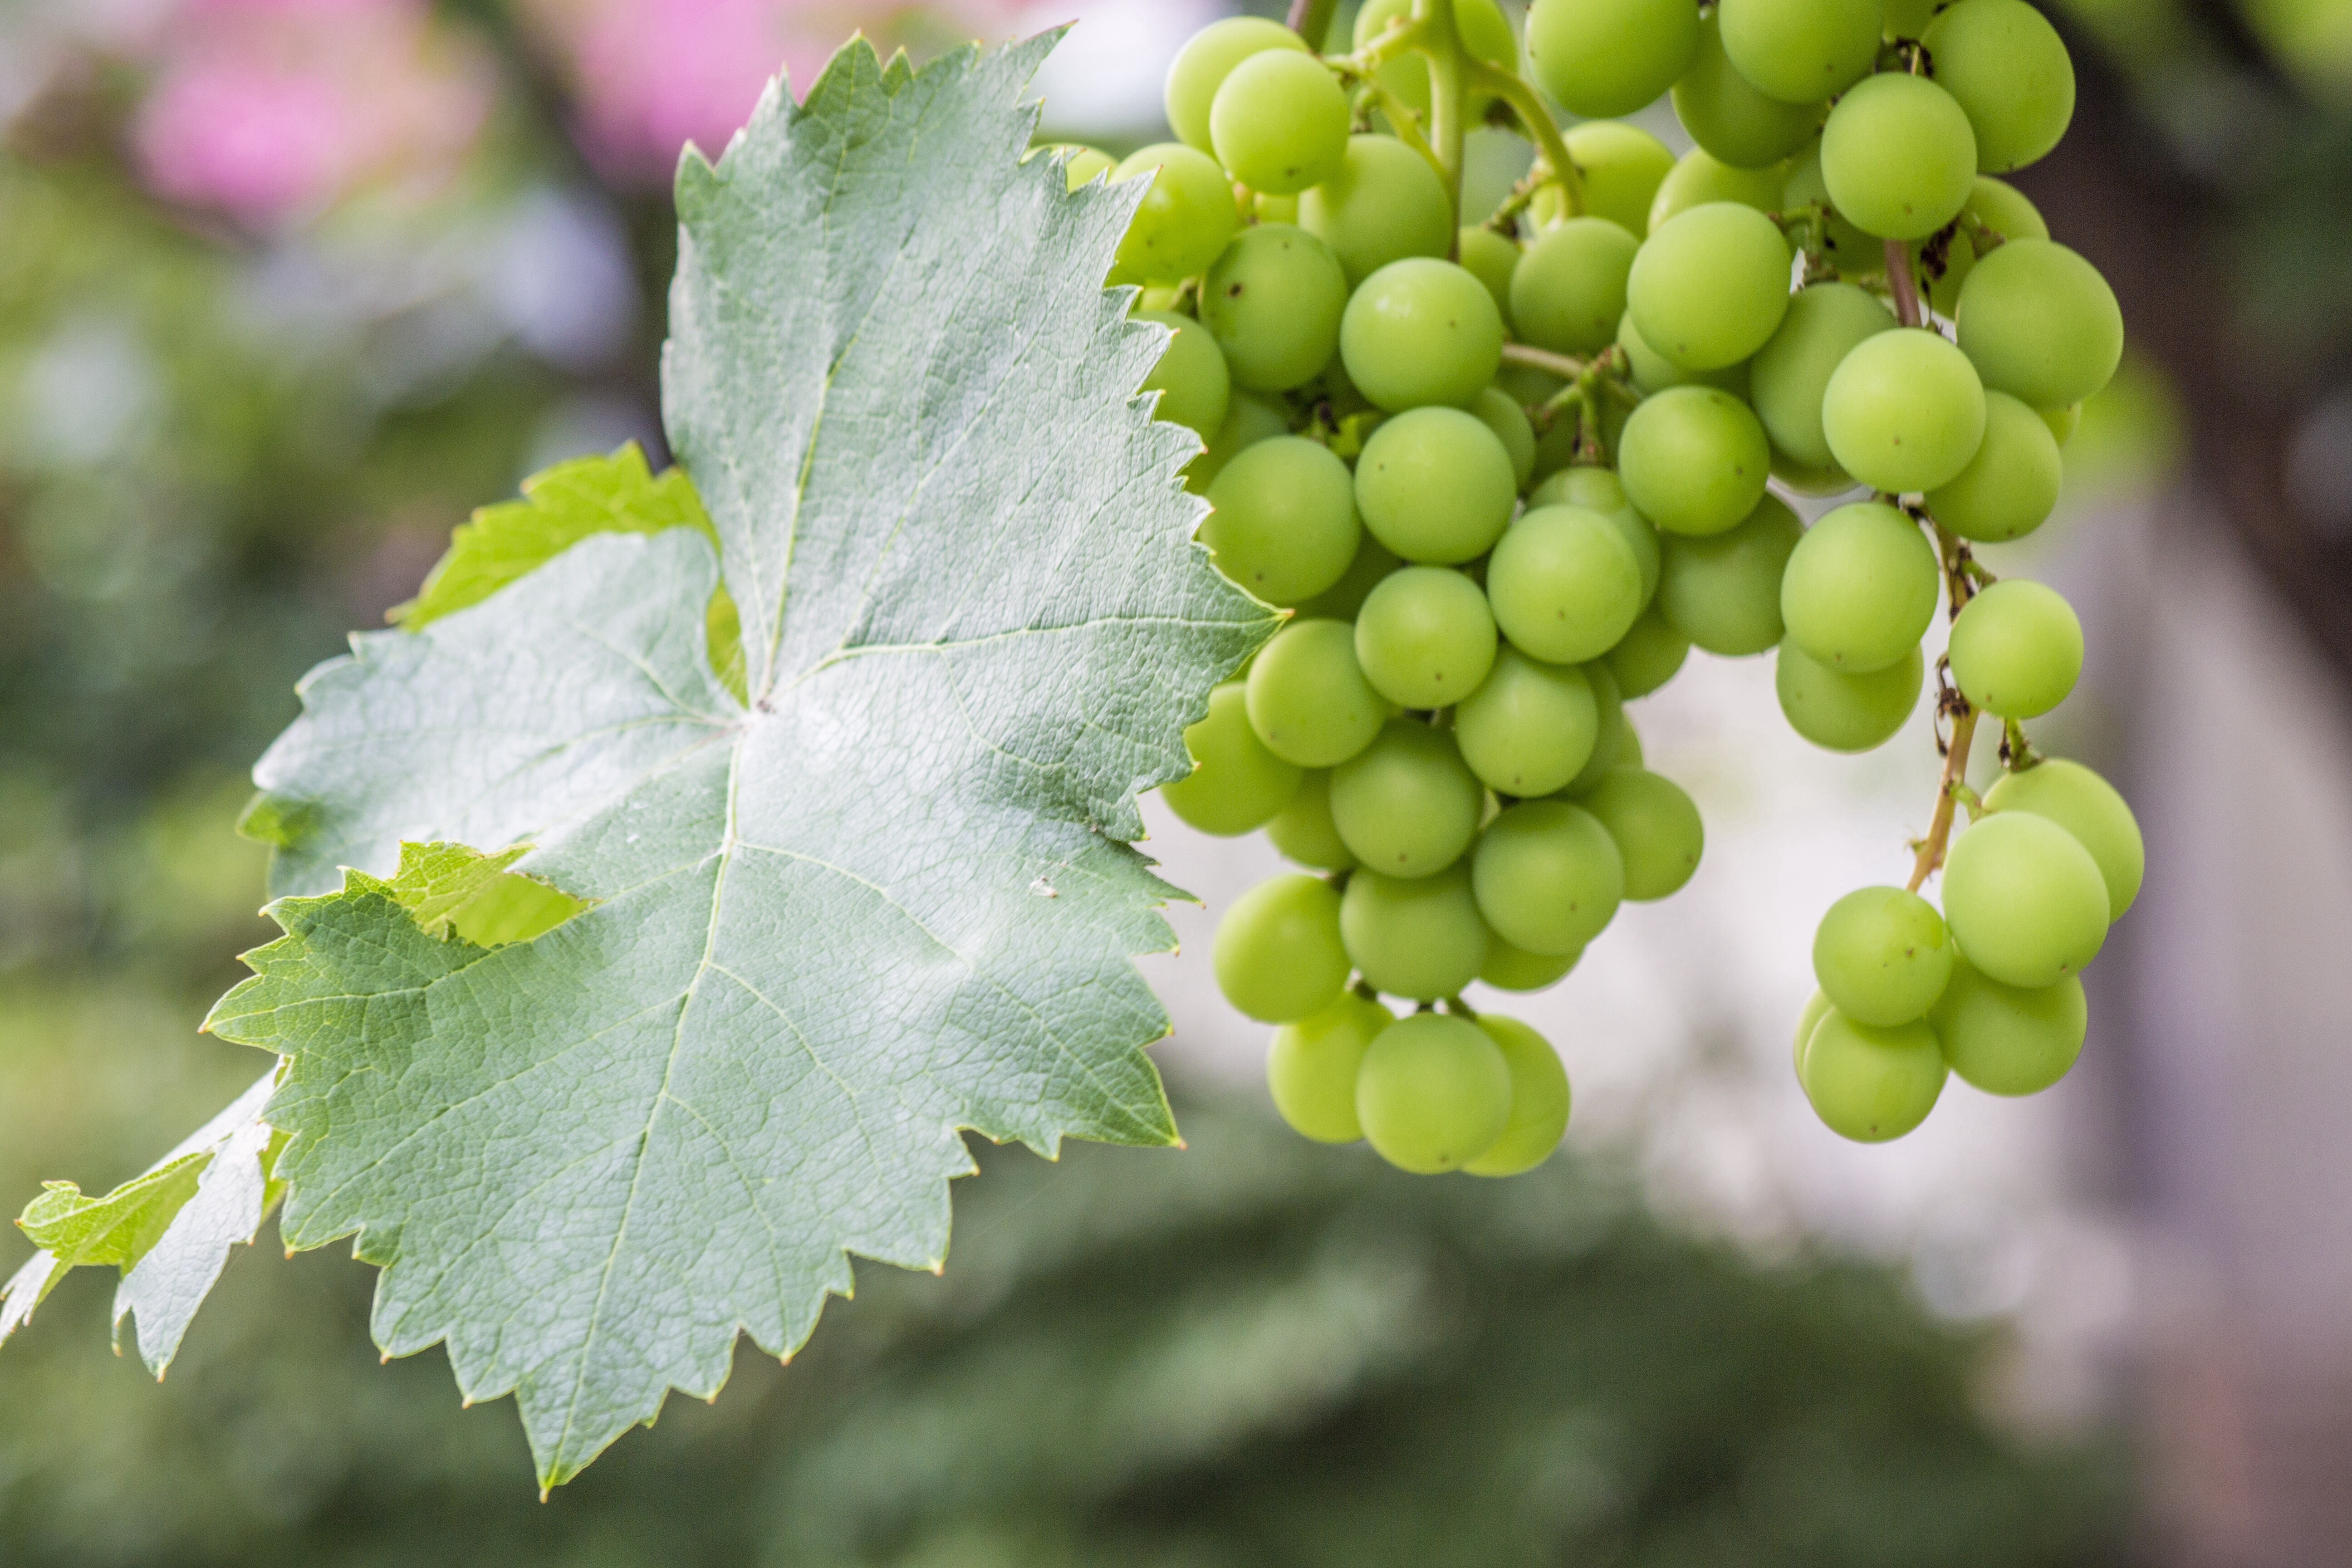
tree, plant, grape, fruit, leaf, flower, food, green, produce, botany, flora, shrub, tasty, beautiful, macro photography, gain, flowering plant, vitis, result, land plant, grapevine family